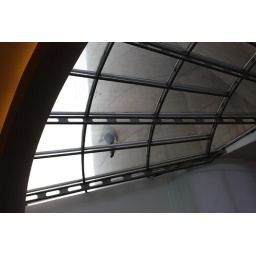
in line to take the elevator to the top of the tower, people working on the glass roof above us